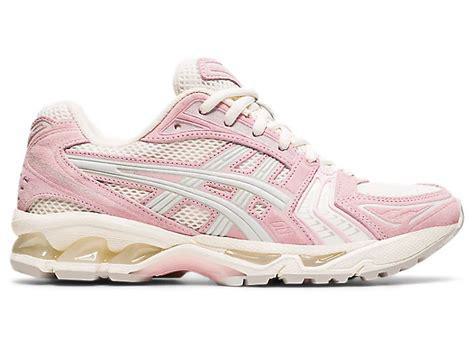
Brand: Asics
Model: Gel Kayano 14